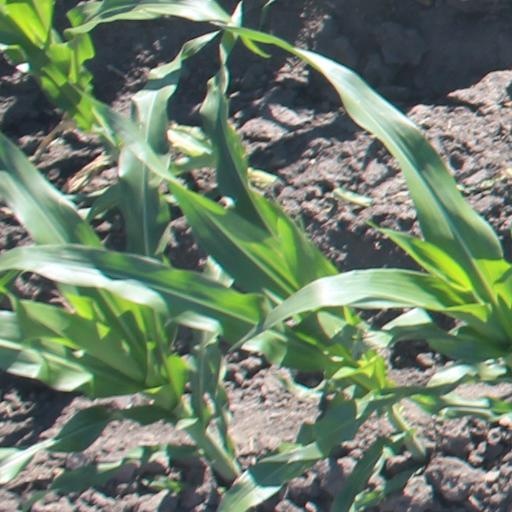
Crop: maize; corn